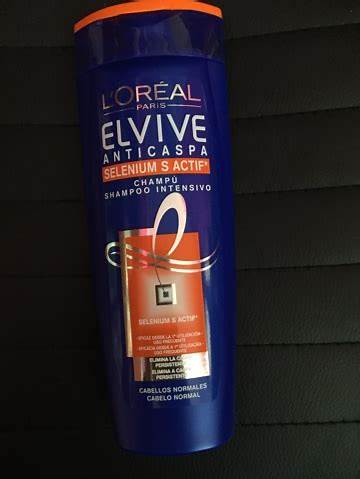
Waste category: plastic